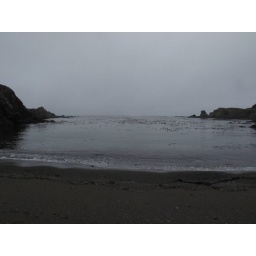
After wandering around on this beach for a bit, the girls declared that they wanted a &amp;quot;soft sand beach&amp;quot; next.